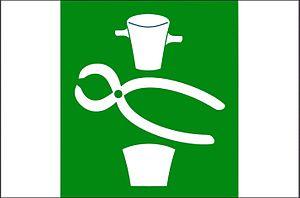
Karlovice est une commune du district de Bruntál, dans la région de Moravie-Silésie, en République tchèque. Sa population s'élevait à 995 habitants en 2018.